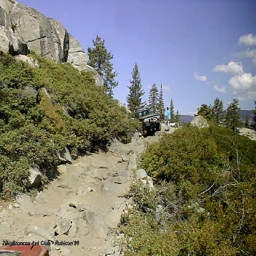
person moving down the of trail